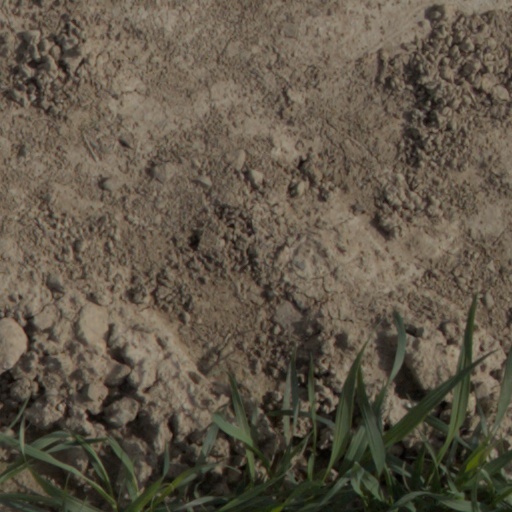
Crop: wheat